Boshin War

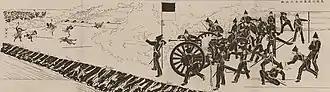
Depiction of artillery being used in the Battle of Toba–Fushimi

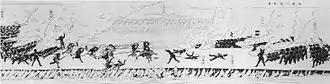
Scenes of the Battle of Toba–Fushimi. Shogunate forces are on the left, including battalions from Aizu. On the right are forces from Chōshū and Tosa. These are modernized battalions, but some of the forces were also traditional samurai (especially on the shogunate side).

On January 27, 1868, shogunate forces attacked the forces of Chōshū and Satsuma, clashing near Toba and Fushimi, at the southern entrance to Kyoto in the Battle of Toba–Fushimi. Some parts of the 15,000-strong shogunate forces had been trained by French military advisers. Among their numbers during this battle were the noted "Shinsengumi". The forces of Chōshū and Satsuma were outnumbered 3:1 but fully modernized with Armstrong howitzers, Minié rifles and a few Gatling guns.